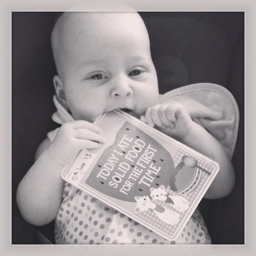
today i ate solid food for the first time .